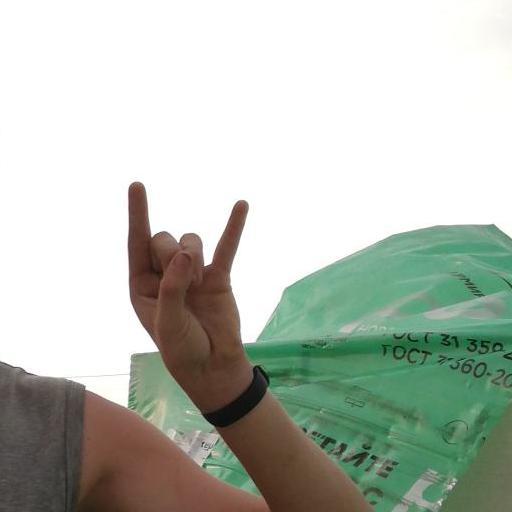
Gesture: rock